Blazing Love

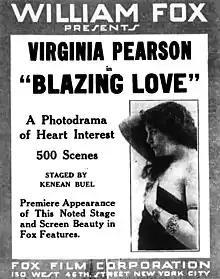

Blazing Love is a 1916 American silent drama film directed by Kenean Buel and starring Virginia Pearson and Louise Huff.